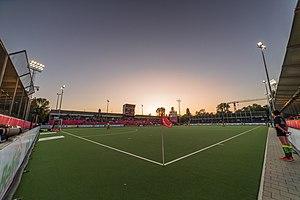
Le Championnat d'Europe de hockey sur gazon masculin 2019 est la 17ᵉ édition du Championnat d'Europe de hockey sur gazon. Il se déroule à Anvers, en Belgique, en même temps que le Championnat d'Europe féminin. Les deux dernières équipes sont reléguées en Championship II.